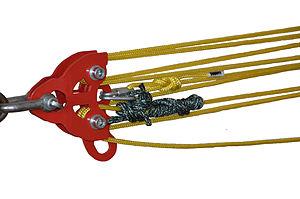
Mouflage type ""Slackimoufle"" utilisant un noeud de knut"
"La slackline ou slack est une pratique sportive récente s'apparentant au funambulisme. Elle s'en distingue cependant clairement par l'utilisation d'une sangle élastique en polyester, ainsi que par l'absence d'accessoire de type balancier et d'une absence de stabilisation de la sangle. La sangle utilisée, appelée ""slack"", est tendue entre deux ancrages à l'aide d'un système facilitant sa mise en tension. Cette facilitation permet la pratique en milieu naturel ou urbain, voire en intérieur. Cette polyvalence a joué un rôle significatif dans l'essor de la slackline, encourageant le « slackeur » à adapter la discipline selon ses préférences et l'environnement disponible.